BBSome

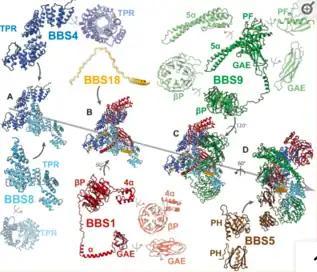
(A–E) The described order of addition of subunits has been chosen for visual clarity and does not reflect the sequential assembly in vivo. BBS4 and BBS8 are shown in two different views to visualize the superhelical arrangement of the TPR repeats. Likewise, domains of BBS1 and BBS9 are also shown individually in two views.

BBIP1, also known as BBS18, is the smallest subunit that is located in the center of the complex. This protein domain winds through two super-helically arranged (TPR) domains of the BBS4 and BBS8 subunits, which are arranged perpendicularly and stabilized by ionic interactions. Together, the BBS18 domain clamps the other two subunits in a Y-shaped layout that serves as the backbone for the BBSome complex. It is critical for the stability and assembly of the BBSome, particularly with stabilizing the interactions between BBS4 and BBS8. BBS8 has a loop in its domain that is different across purified BBSomes which leads to the idea that this domain might be involved in tissue specific activity of the BBSome. The C-terminal helix of BBS18 also loosely interacts with the gamma-adaptin ear (GAE) domain of BBS1, the most relevant domain to cargo recognition, to also aid with structure of the complex. BBS1 then binds its N-terminal β-propeller domain to the N-terminal of the BBS4 TPR superhelix, a connection which is stabilized by hydrophobic interactions. It wraps around the BBS4 and BBS8 domains and binds its C-terminal GAE domain to the TPR domain of BBS8. BBS9 associates in a similar but reciprocal manner with its N-terminal β-propeller domain bound to the N-terminus of the TPR superhelix of BBS8. BBS9 then wraps around BBS4 and parts of BBS1 and binds its C-terminal GAE to the GAE domain of BBS1. BBS9 also interacts with BBS1 to create an open area within the core complex to allow for the wrapping of BBS1 around the BBS4 and BBS8 subunits. Their C-terminal domains interact with one another so the β-propeller domains are facing the outside of the complex to interact with the TPR domains of BBS4 and BBS8. Certain pathogenic mutations like Q439H, Q445K, or L518P can disrupt the interaction between the BBS8, BBS9, and BBS1 domains causing an improper association of the subunits and a nonfunctional BBSome. The necessity of having a properly assembled BBSome highlights the importance of the interactions between the subunits to the function of the protein complex.